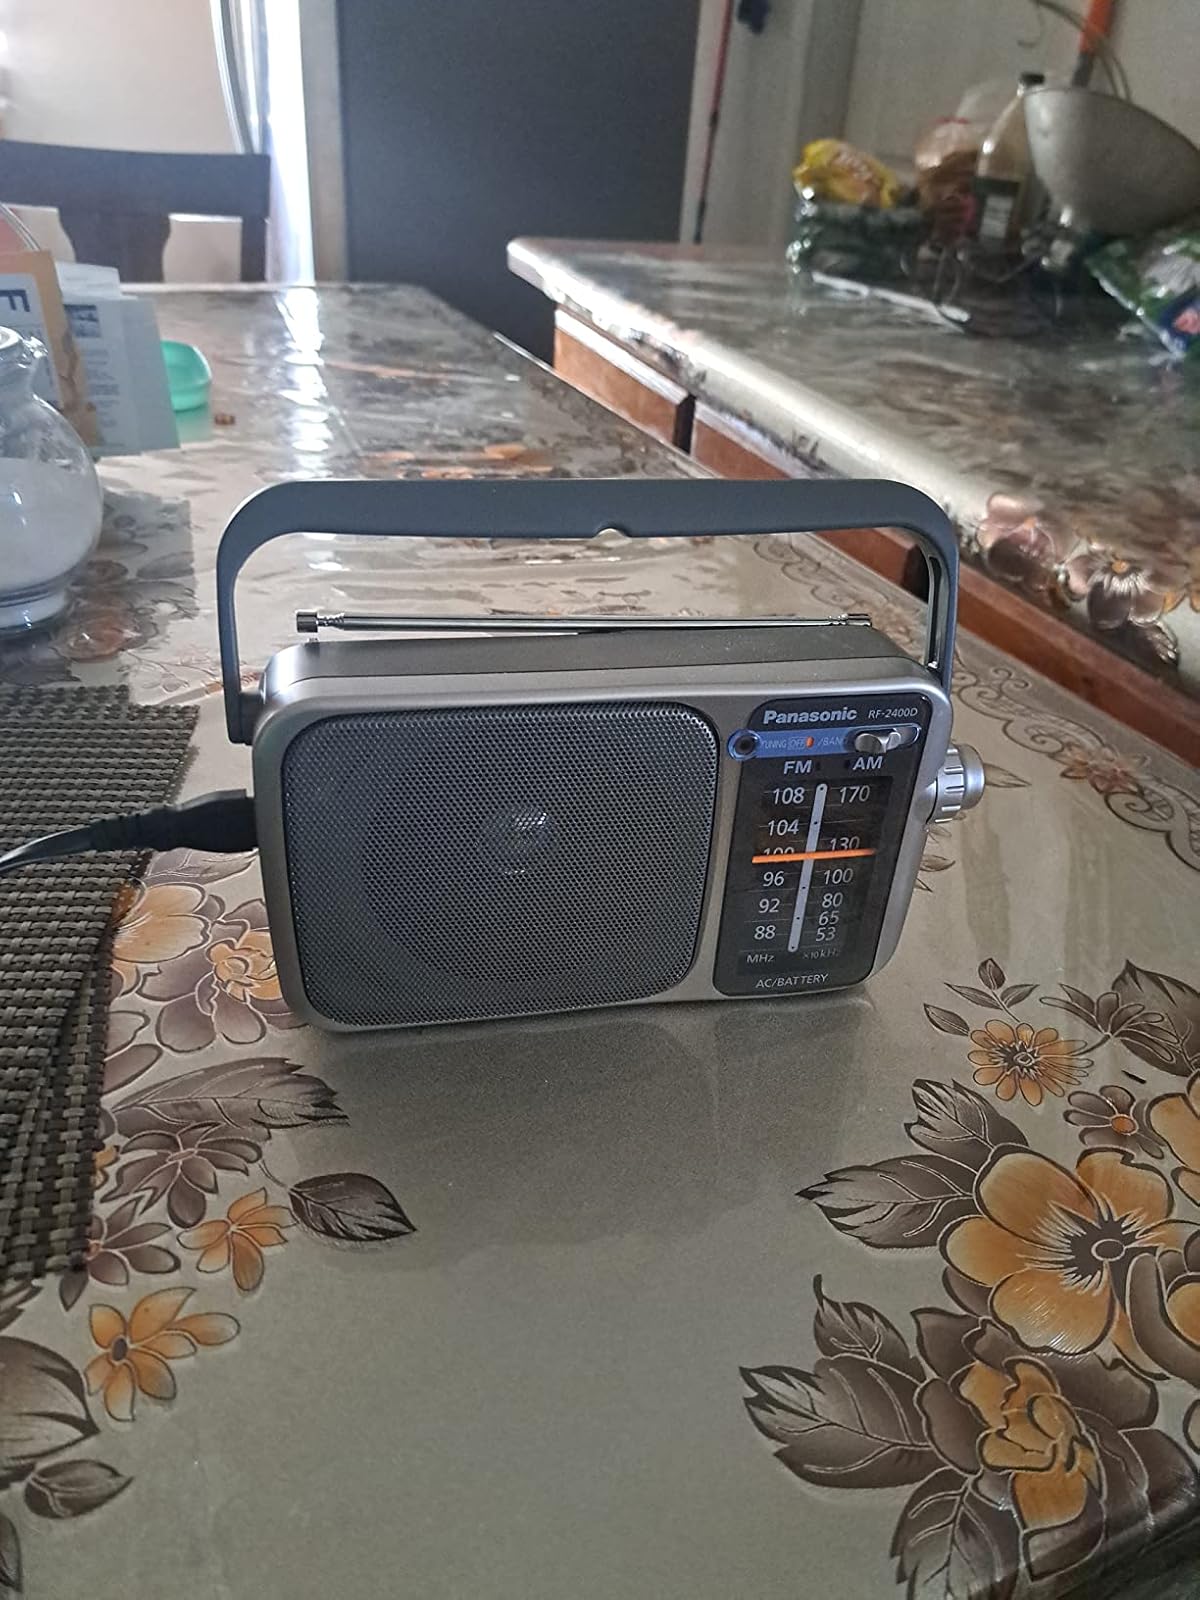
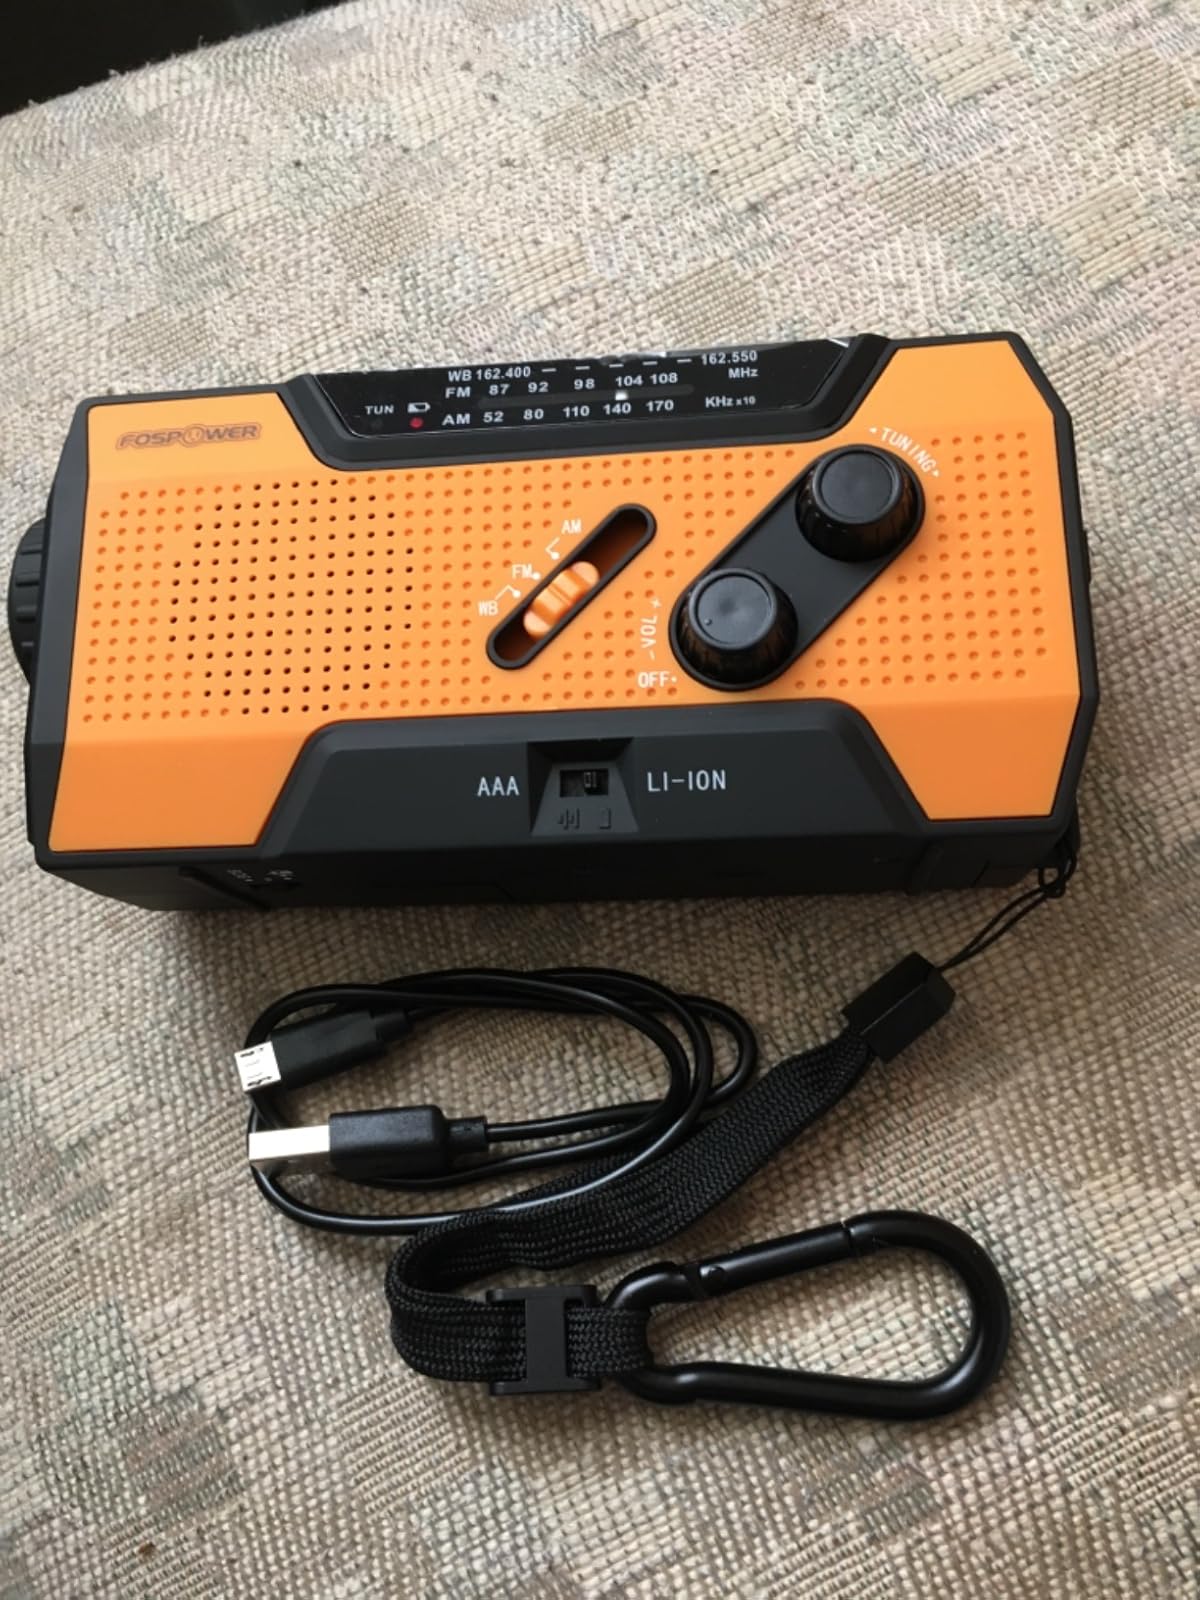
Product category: radio
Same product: no